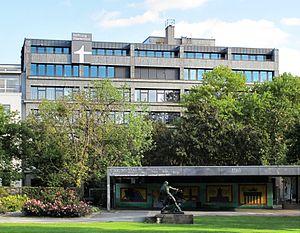
Stiftung Warentest est une organisation de consommateurs allemande qui réalise des essais comparatifs de produits et de services présents sur le marché et publie les résultats de ces travaux de manière neutre. Fondation de droit privé, elle poursuit exclusivement des buts d’utilité publique.